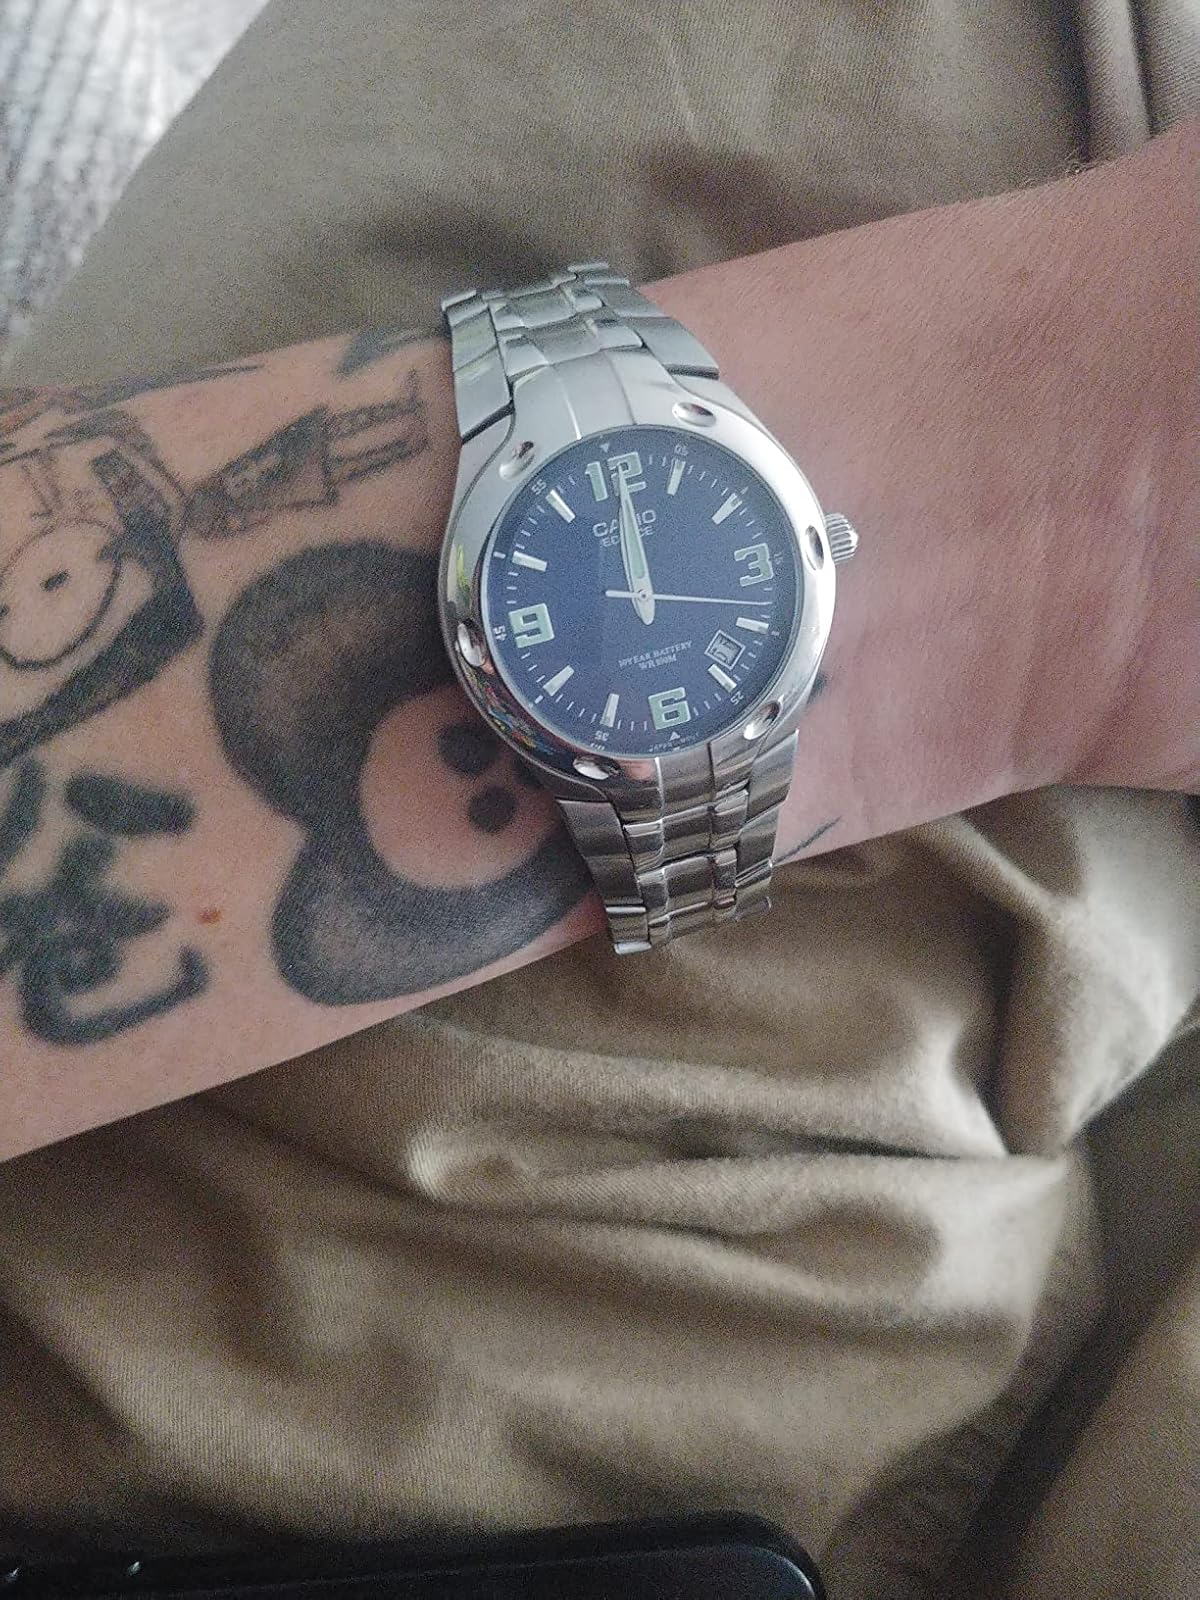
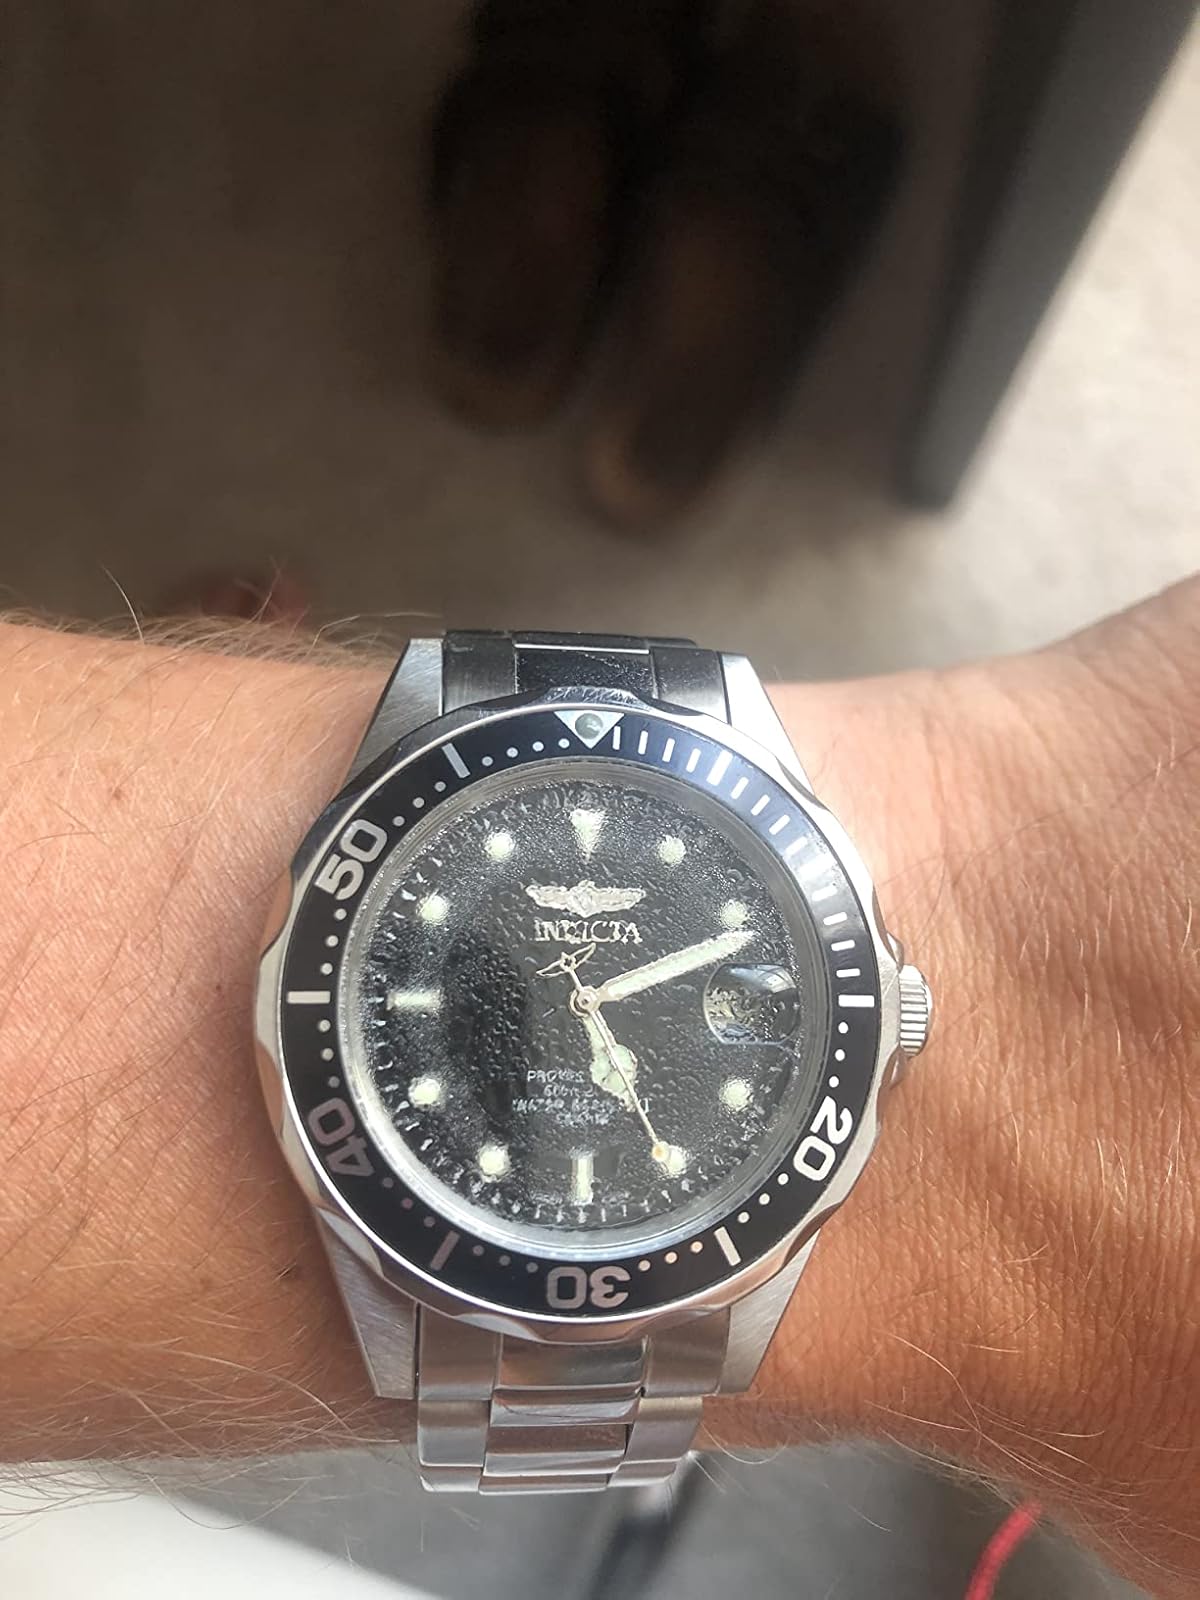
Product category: accessories_watch
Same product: no